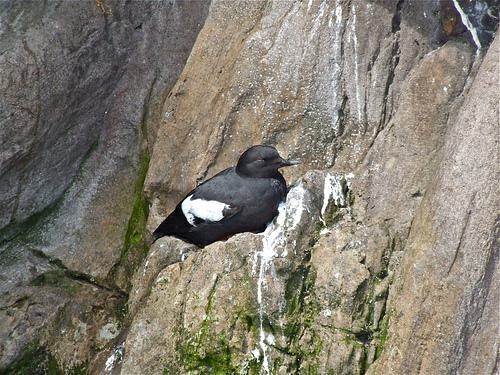
A photo of a pigeon guillemot